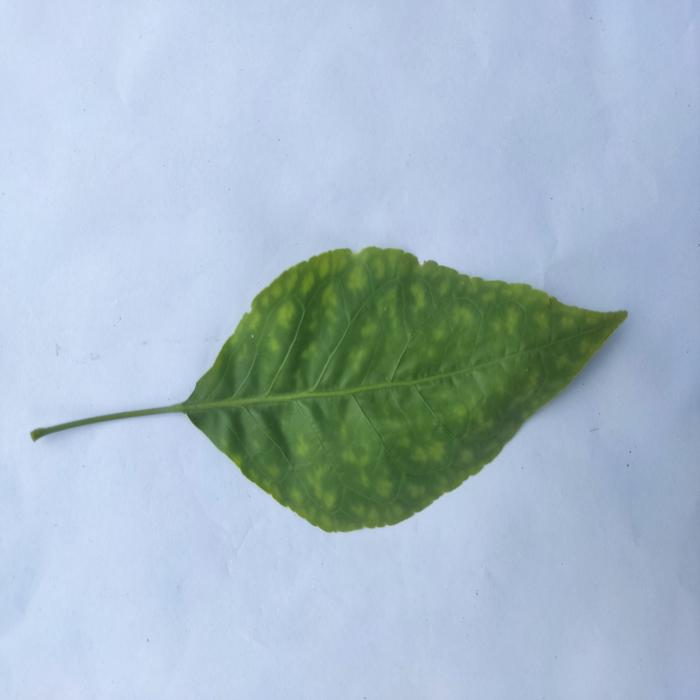
Crop: Aegle Marmelos
Leaf condition: Leaf_Spot